John Marrant

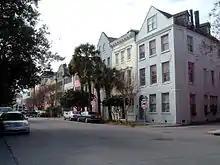
Rainbow Row's 13 houses along East Bay Street formed the commercial center of the town in the colonial period.

Marrant was born free in New York City on June 15, 1755, the second youngest child in his family; he had two older sisters and an older brother, and a younger sister. Their father died in 1759 when Marrant was four.